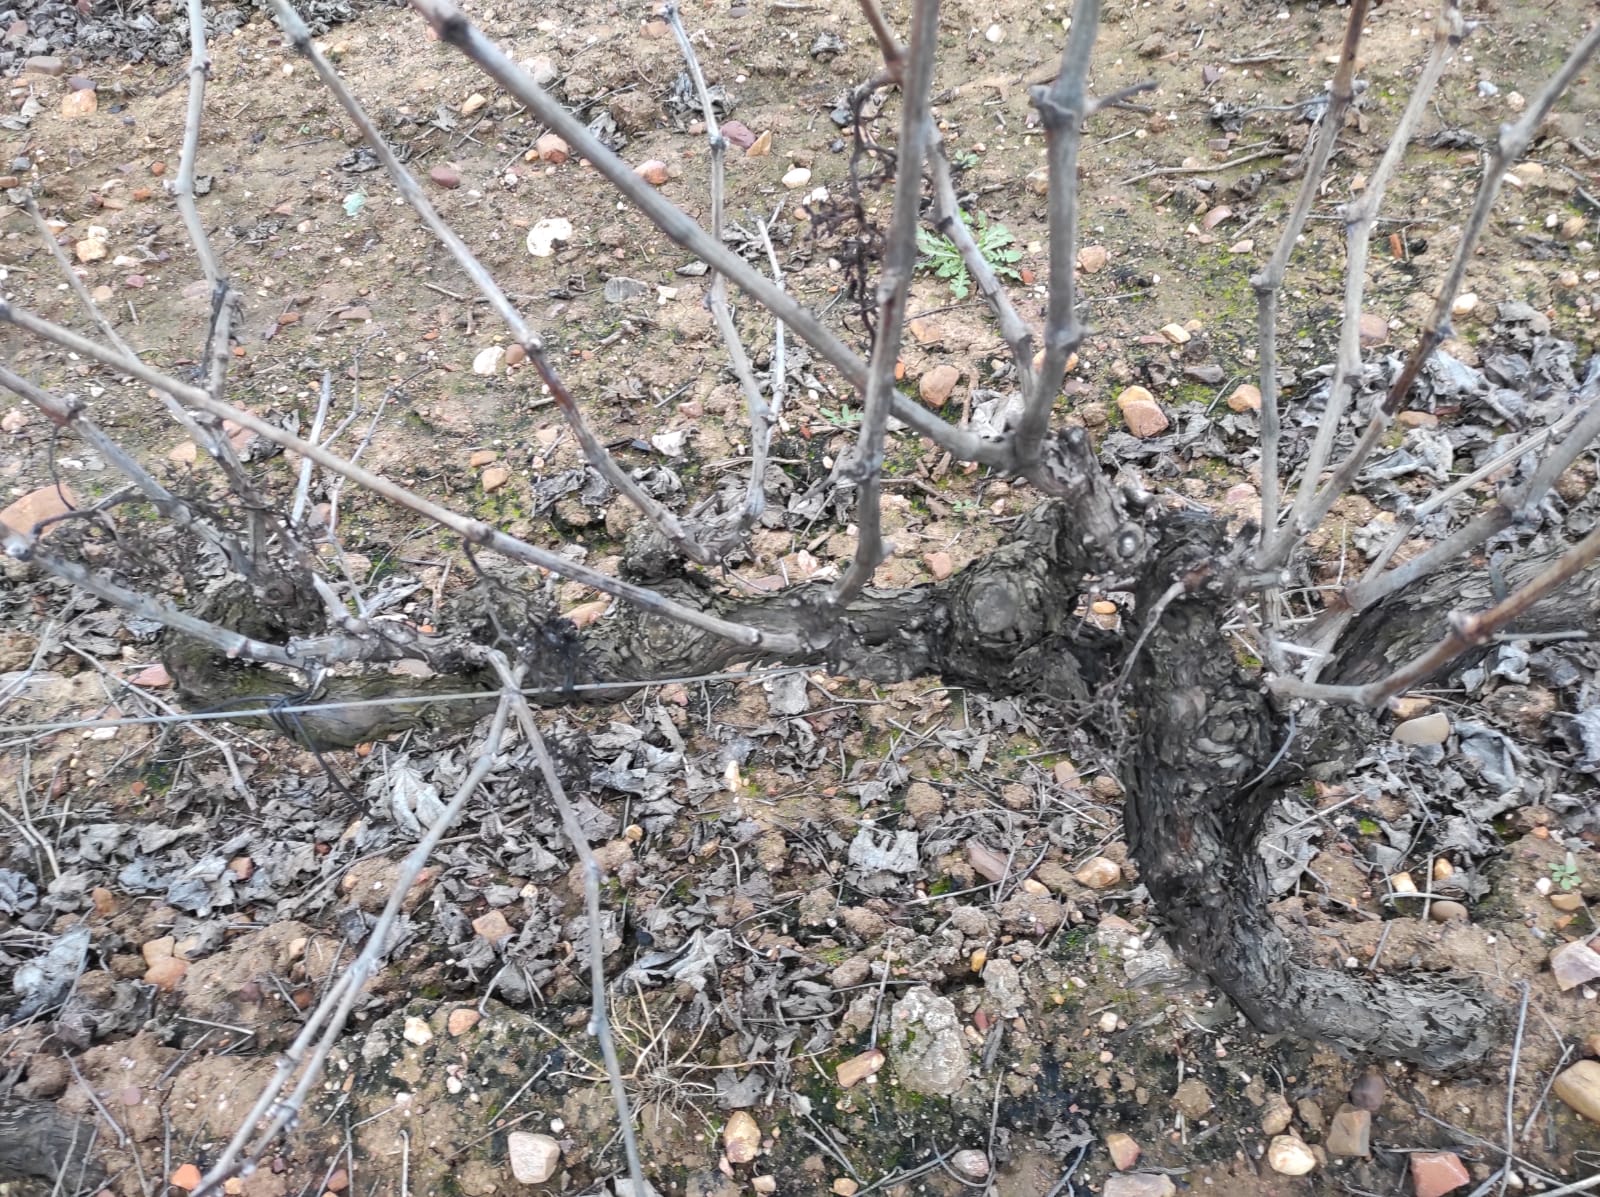
Unpruned shoots: 16
Pruned shoots: 0
Trunks: 1